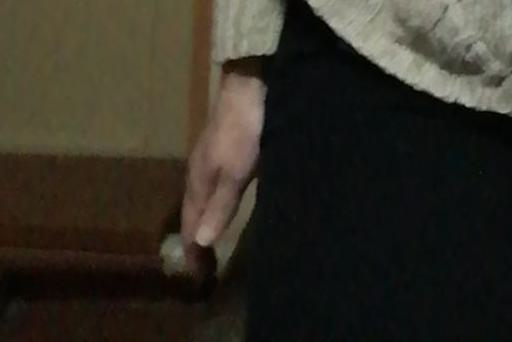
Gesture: no_gesture